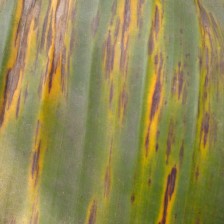
Label: sigatoka